DC League of Super-Pets

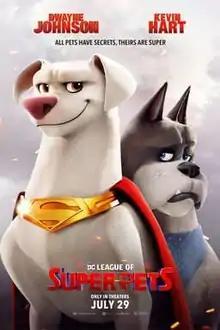
Theatrical release poster

DC League of Super-Pets is a 2022 American animated superhero film produced by Warner Animation Group, DC Entertainment, and Seven Bucks Productions, and distributed by Warner Bros. Pictures. Produced and directed by Jared Stern, who co-wrote it with John Whittington, the film stars Dwayne Johnson as the voice of Krypto, alongside a supporting ensemble voice cast that includes Kevin Hart, Kate McKinnon, John Krasinski, Vanessa Bayer, Natasha Lyonne, Diego Luna, Marc Maron, Thomas Middleditch, Ben Schwartz, and Keanu Reeves. It tells the story of Superman's pet dog Krypto and shelter dog Ace who work with other animals to save captured superheroes from Lex Luthor and Lulu.